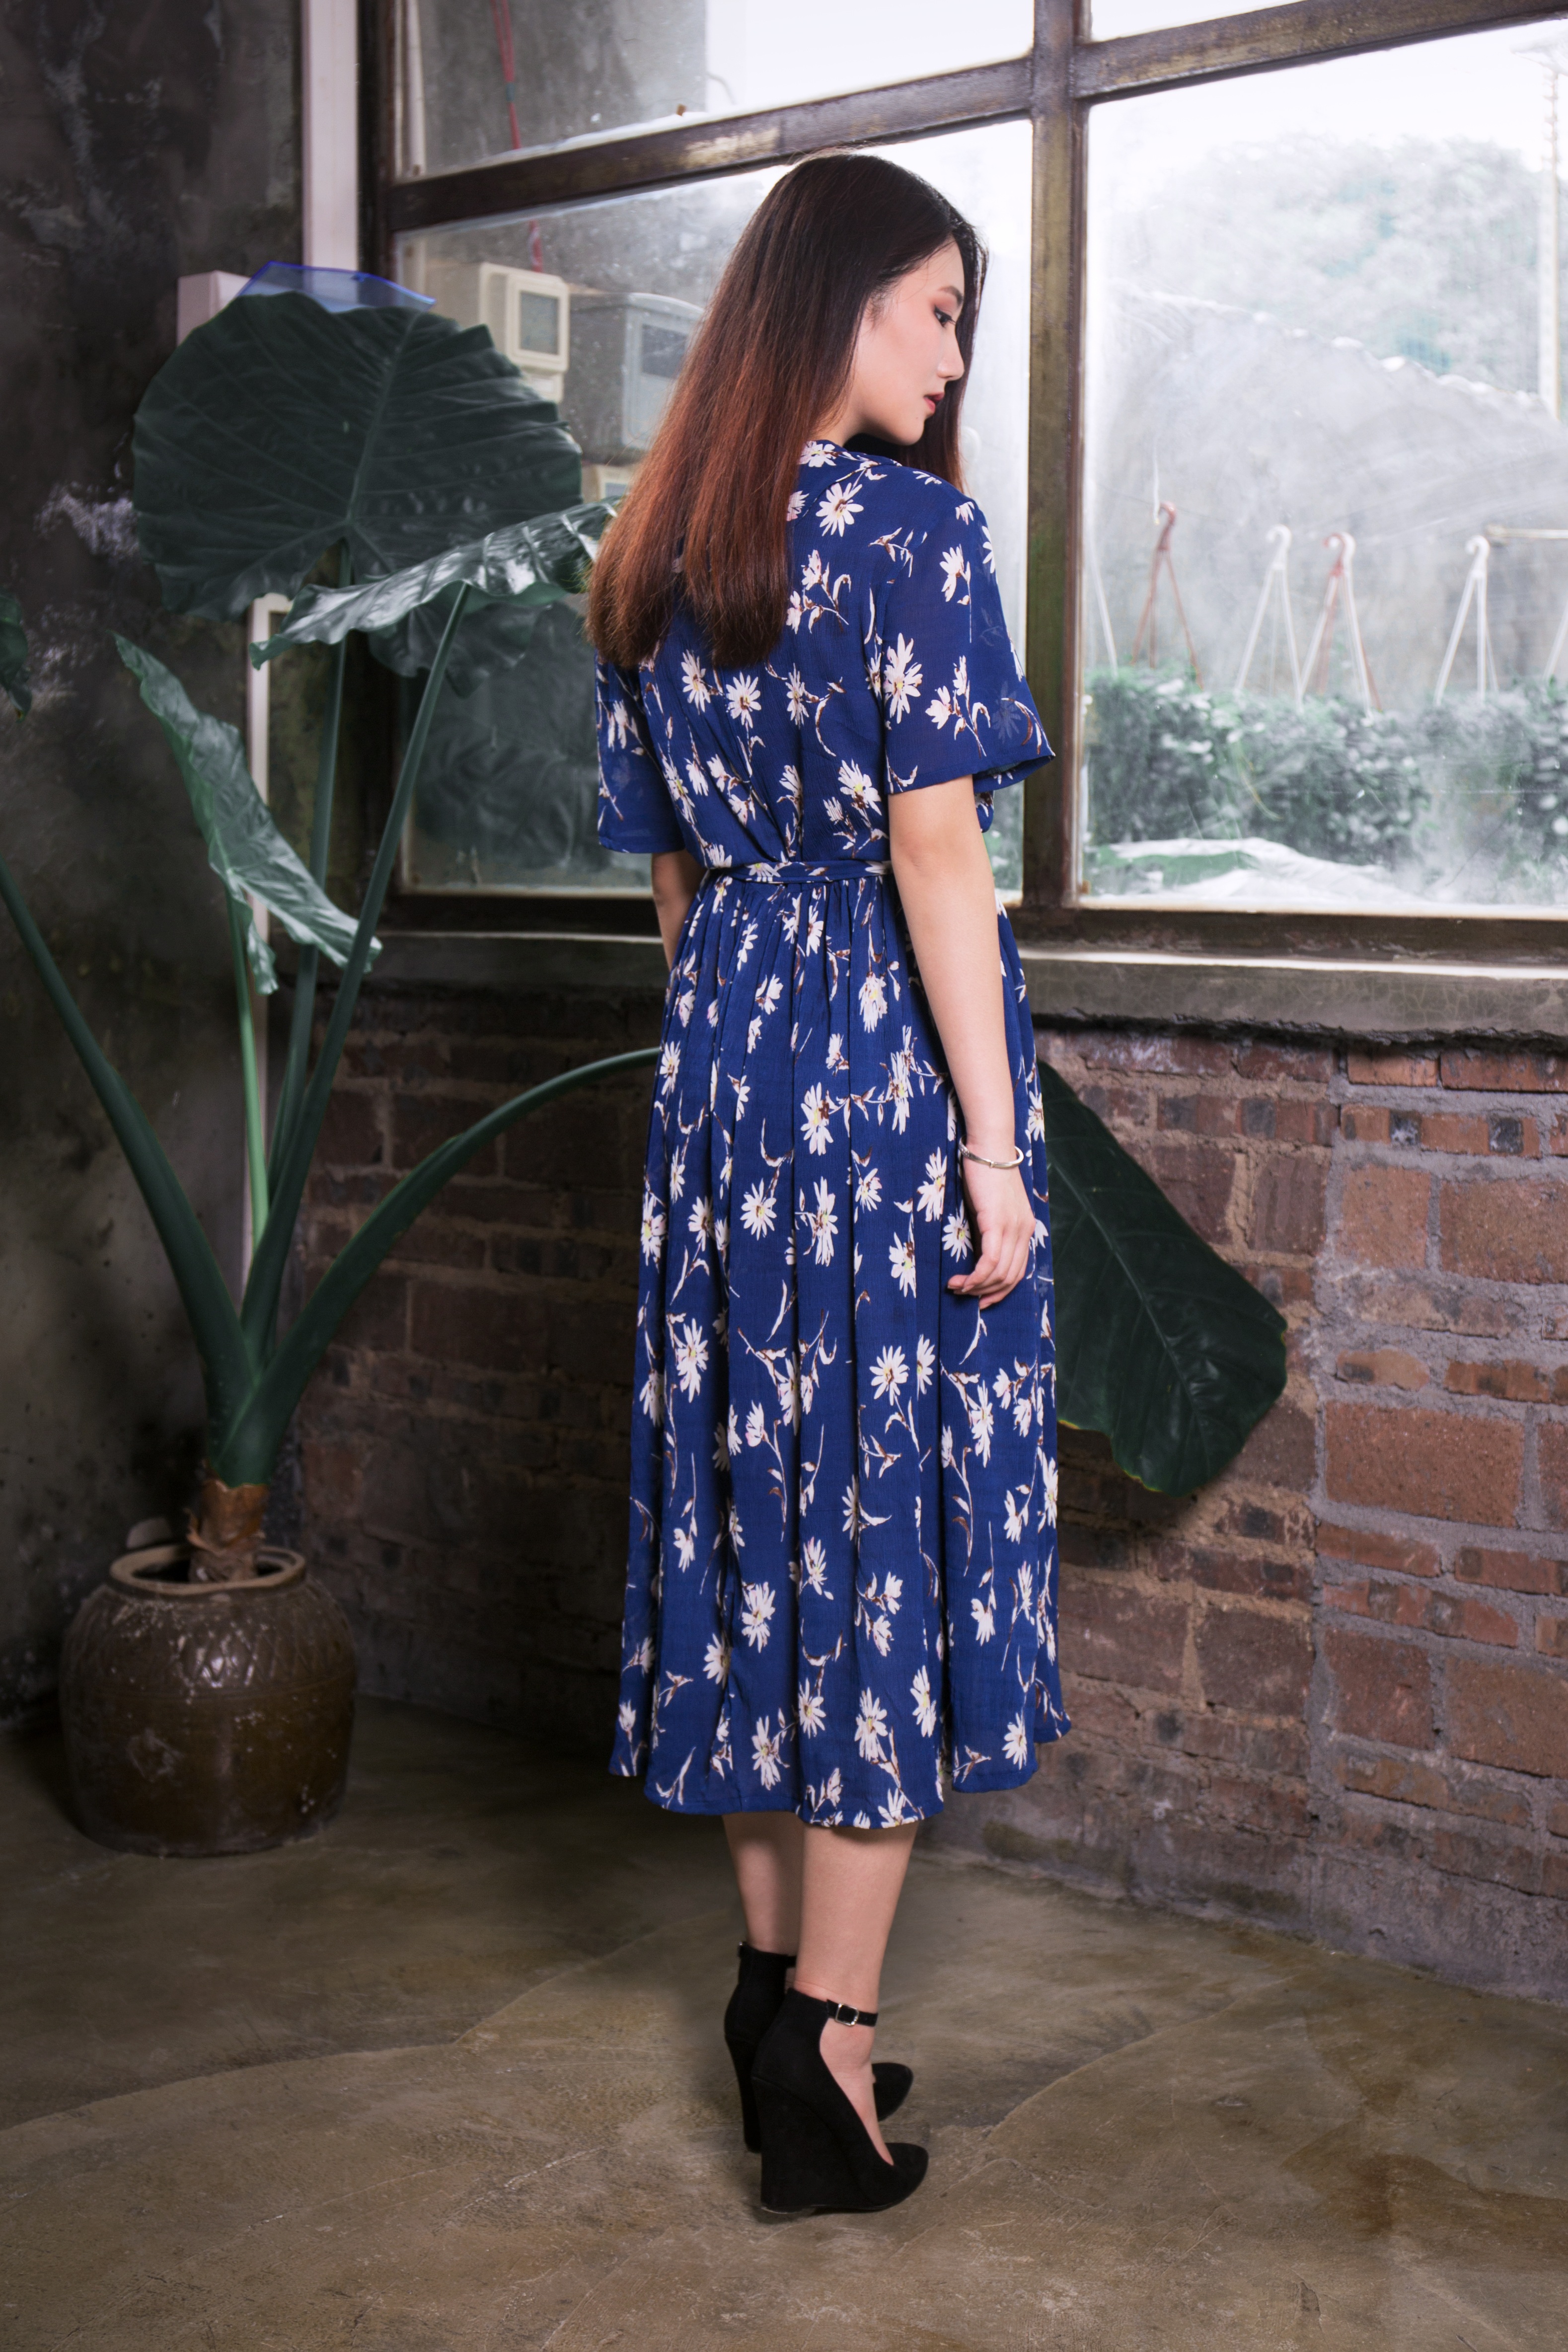
woman, window, pattern, model, young, spring, asia, fashion, blue, clothing, lady, textile, dress, design, back, beautiful, costume, permanent, abdomen, photo shoot, high heeled shoes